Elizabeth Somerville

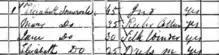
Somerville found in the 1841 British census, along with a Mary Somerville, Jane Somerville, and Elizabeth Somerville.

In her later life, Somerville moved to Lancashire and lived in District Nine of that county.